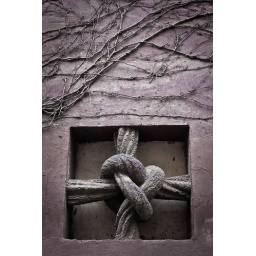
Ornamental touches in the wall of a Mala Strana building near the Prague Castle